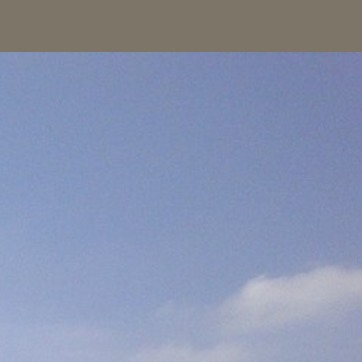
Material: sky